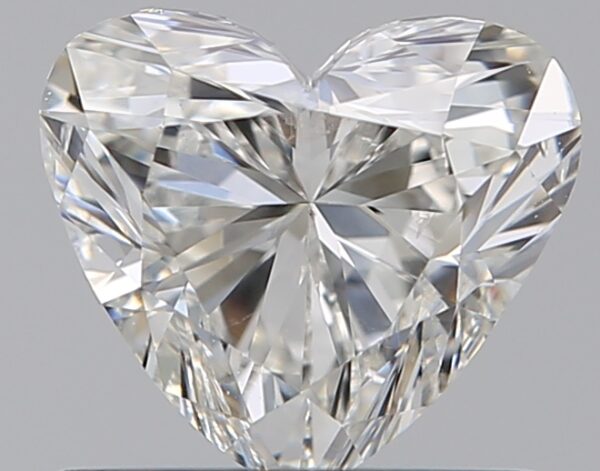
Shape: heart
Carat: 0.7
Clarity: SI2
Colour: H
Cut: EX
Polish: EX
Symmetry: VG
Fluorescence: F
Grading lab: GIA
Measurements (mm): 5.43 x 6.07 x 3.57